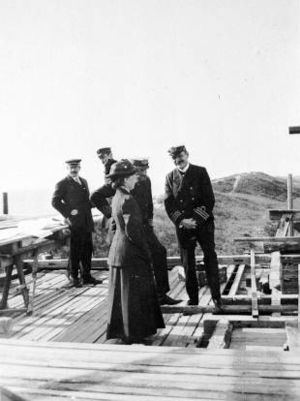
Dronning Alexandrine / Galleri
Alexandrine af Mecklenburg-Schwerin var dronning af Danmark fra 1912 til 1947.